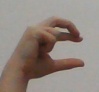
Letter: thal